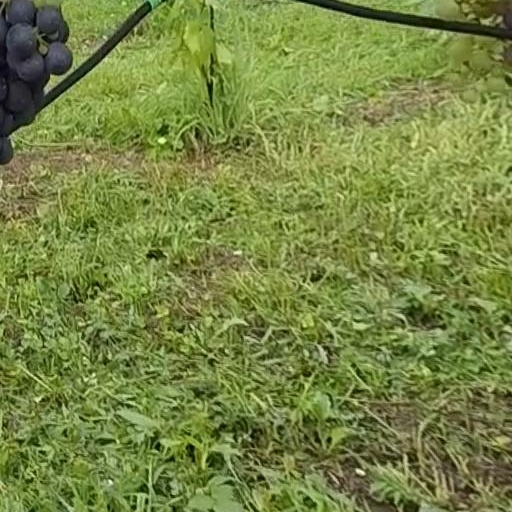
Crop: grape